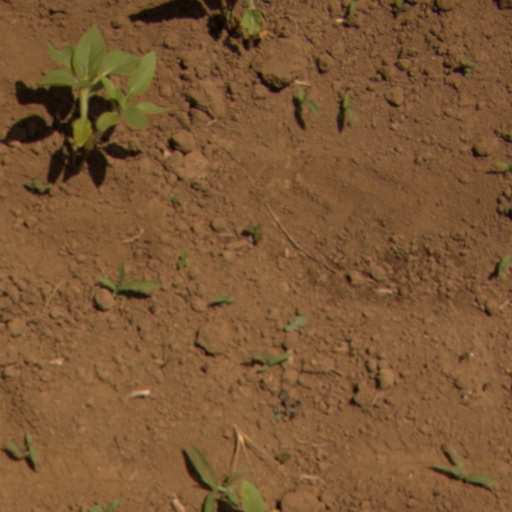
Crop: Jerusalem artichoke